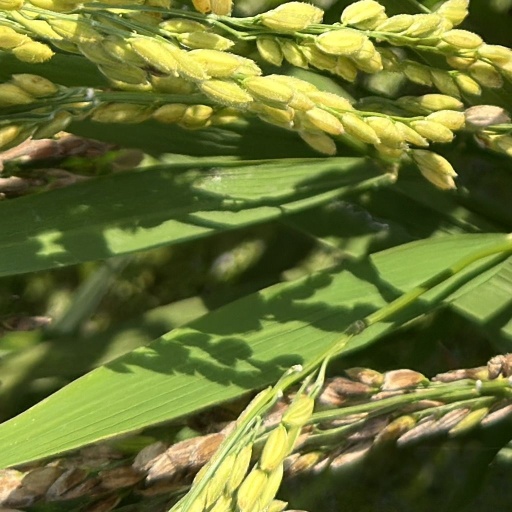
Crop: rice